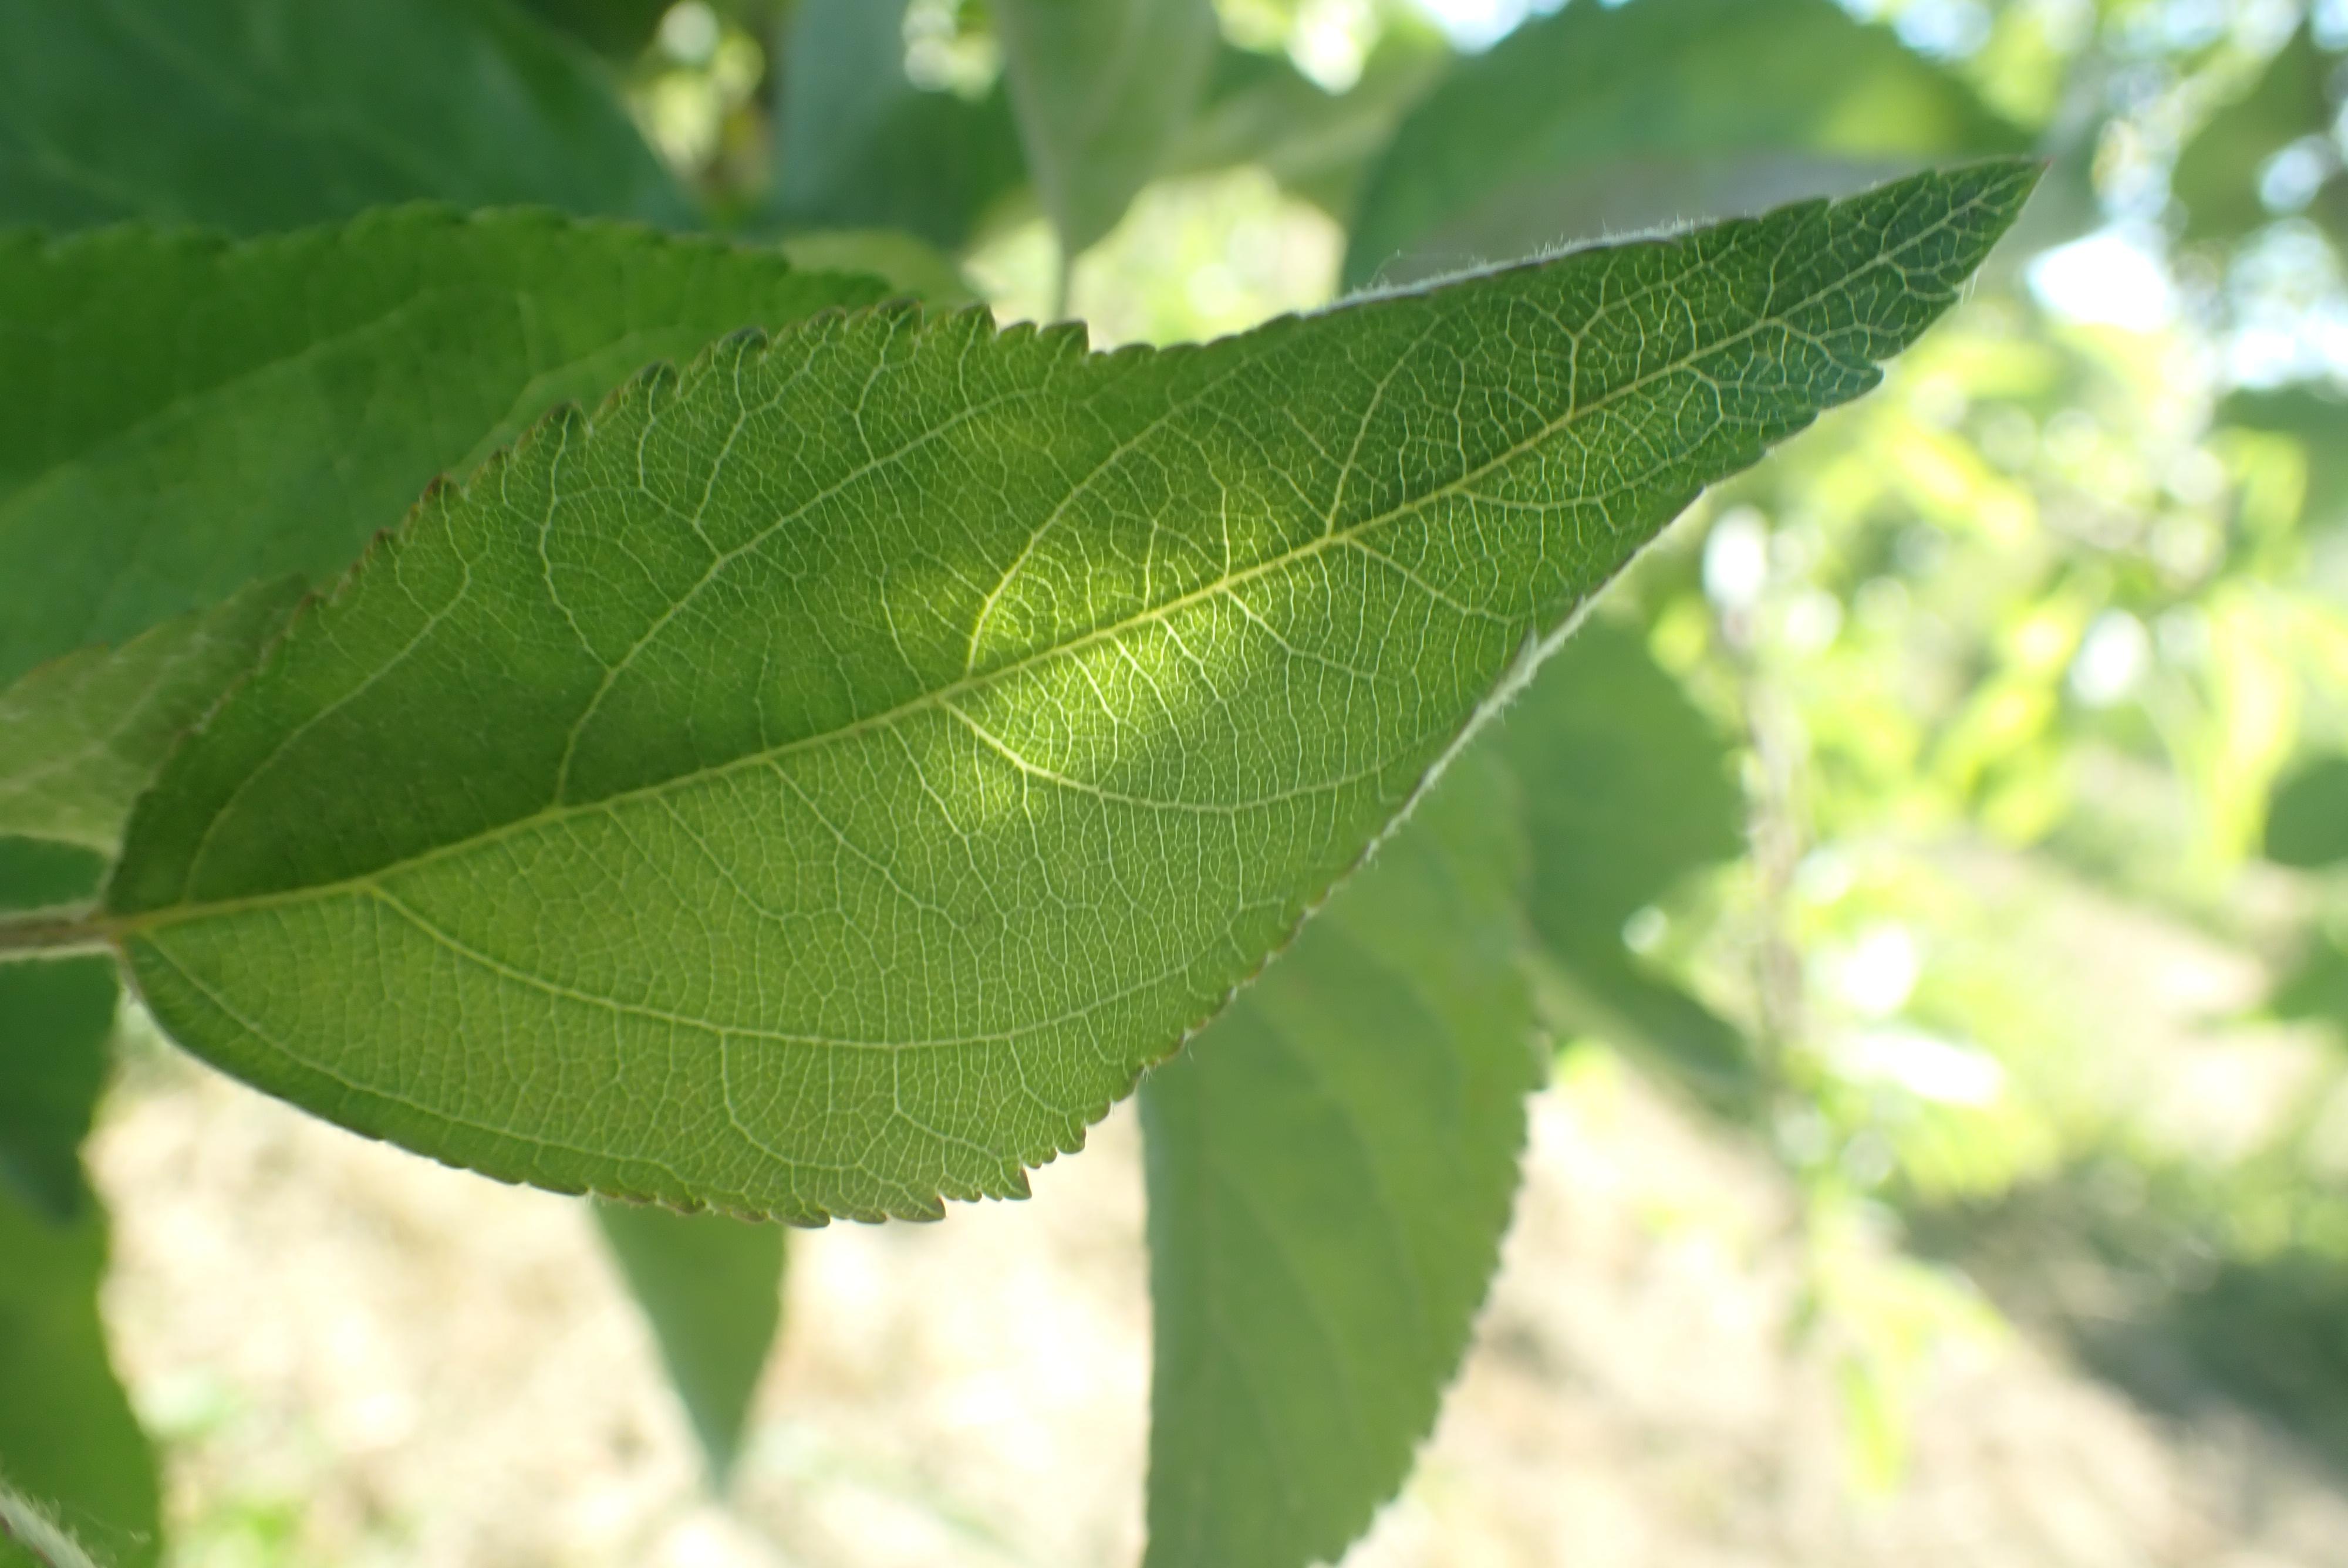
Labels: healthy